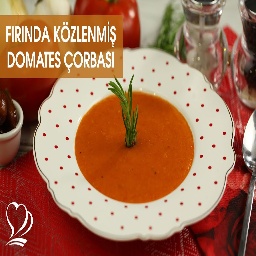
Label: tomato_soup